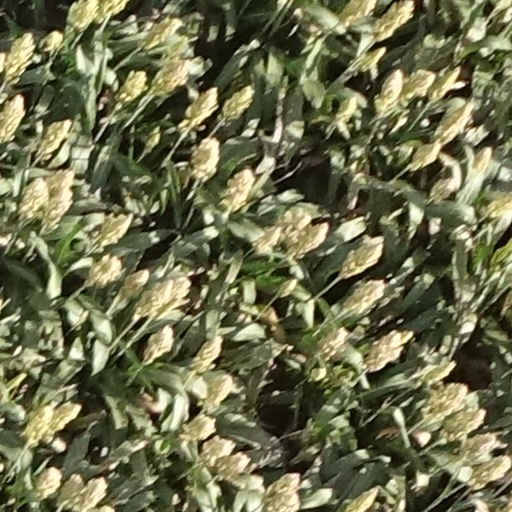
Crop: sorghum